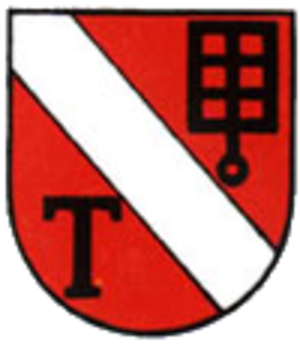
Les RBDe 560 sont des automotrices des Chemins de fer fédéraux suisses de type Colibri. Ils étaient désignés par l'abréviation NTN, pour nouveaux trains-navette, ou NPZ pour Neuer Pendelzug.
Triengen est une commune suisse du canton de Lucerne, située dans l'arrondissement électoral de Sursee.